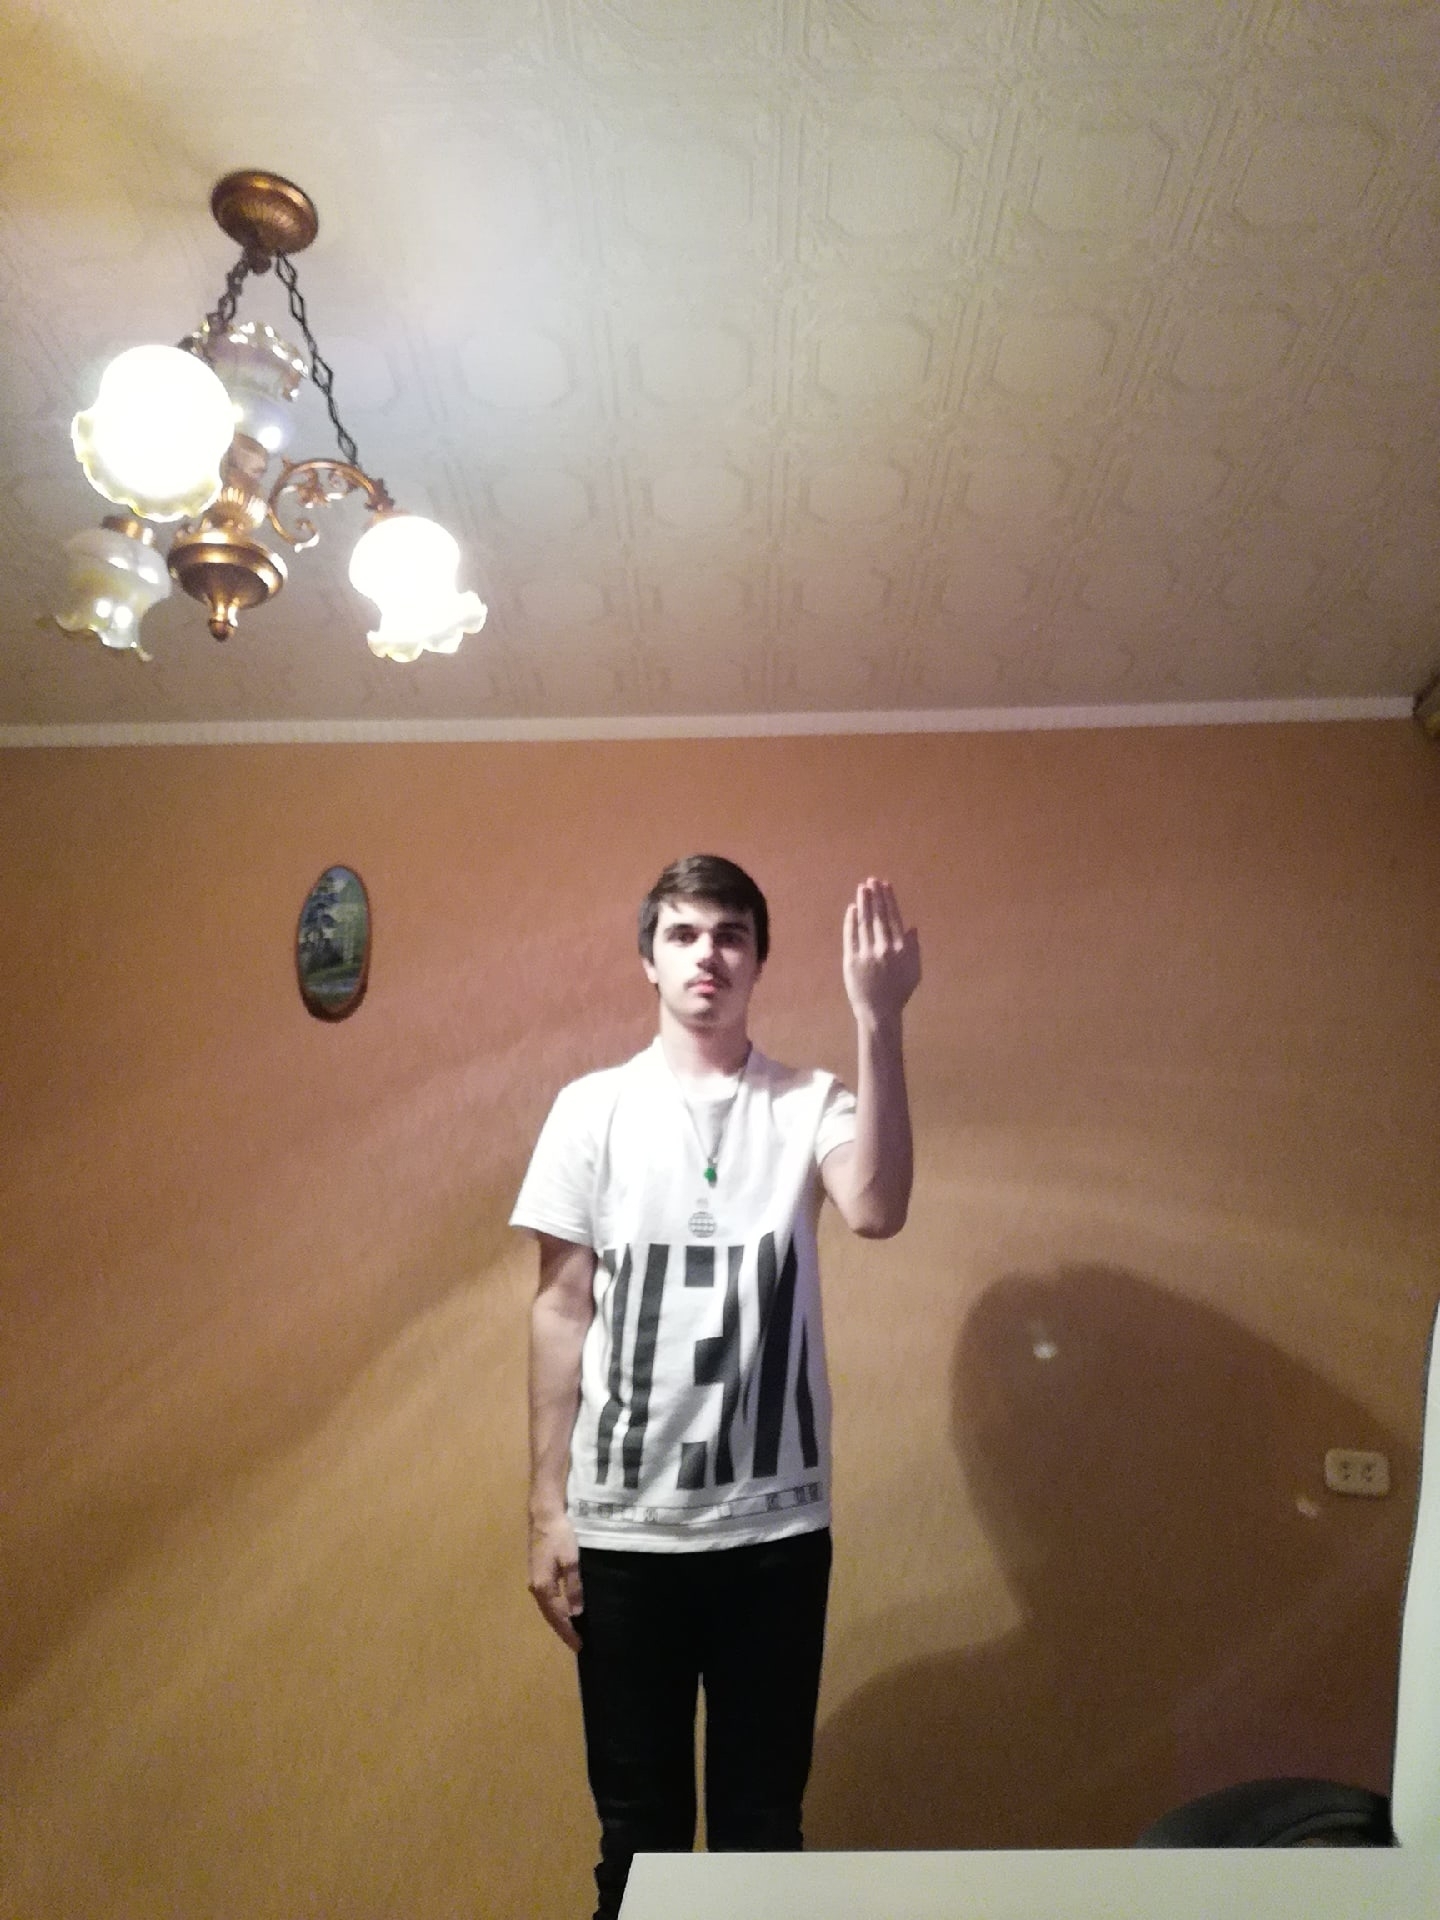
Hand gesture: stop_inverted